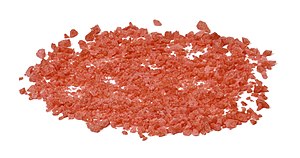
Pop Rocks
Pop Rocks
"Pop Rocks er en type slik, der ""eksploderer"" i munden. Opfundet af William A. Mitchell i 1956. Blev sat i kommerciel produktion i 1975.